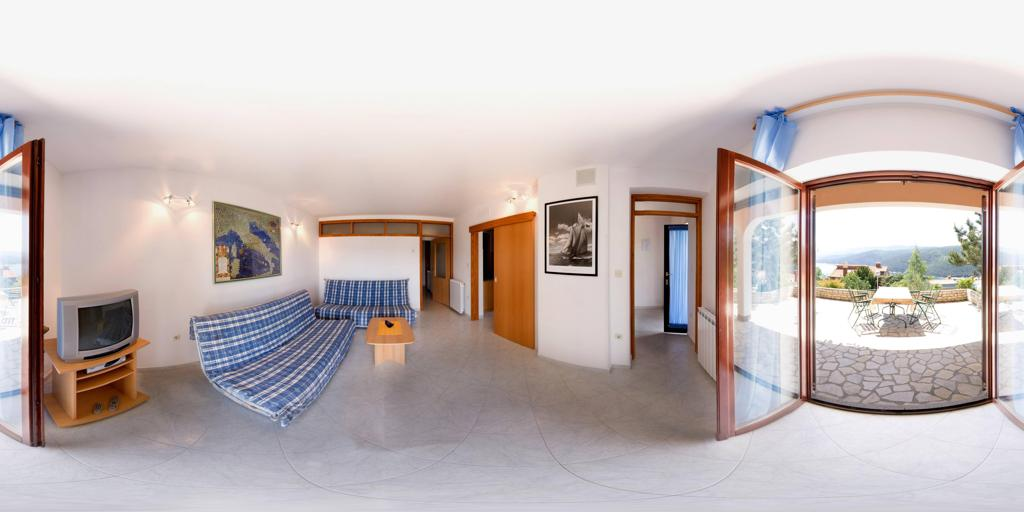
Referred object: outdoor table

Referred object: the blue plaid sofa

Referred object: the sofa opposite the TV